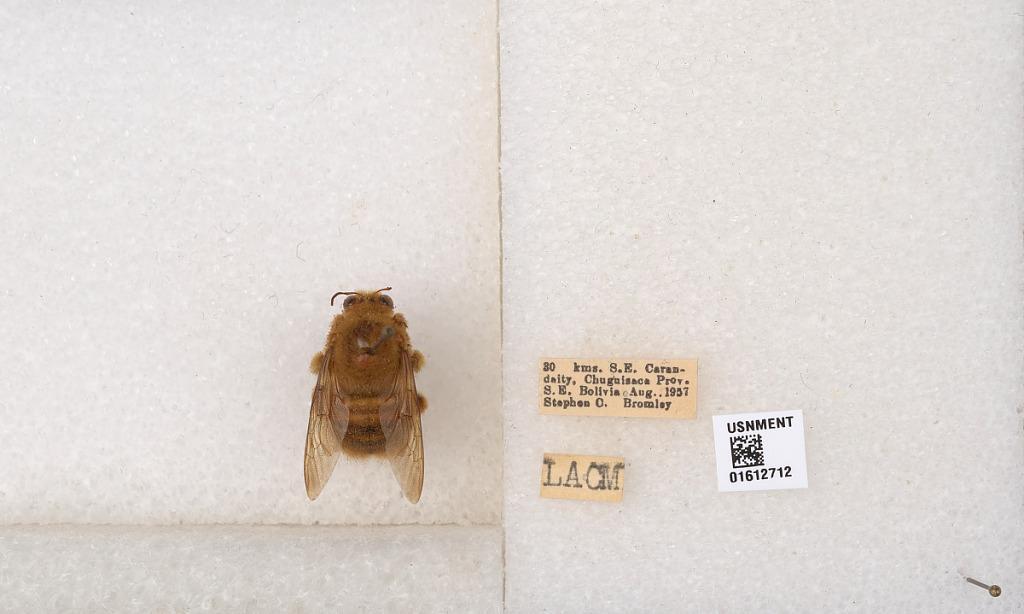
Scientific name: Xylocopa (Neoxylocopa) sp.
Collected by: S. Bromley
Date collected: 1957-8-1
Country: Bolivia
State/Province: Chuquisaca
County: Luis Calvo
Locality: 30 kms. S.E. Carandaity